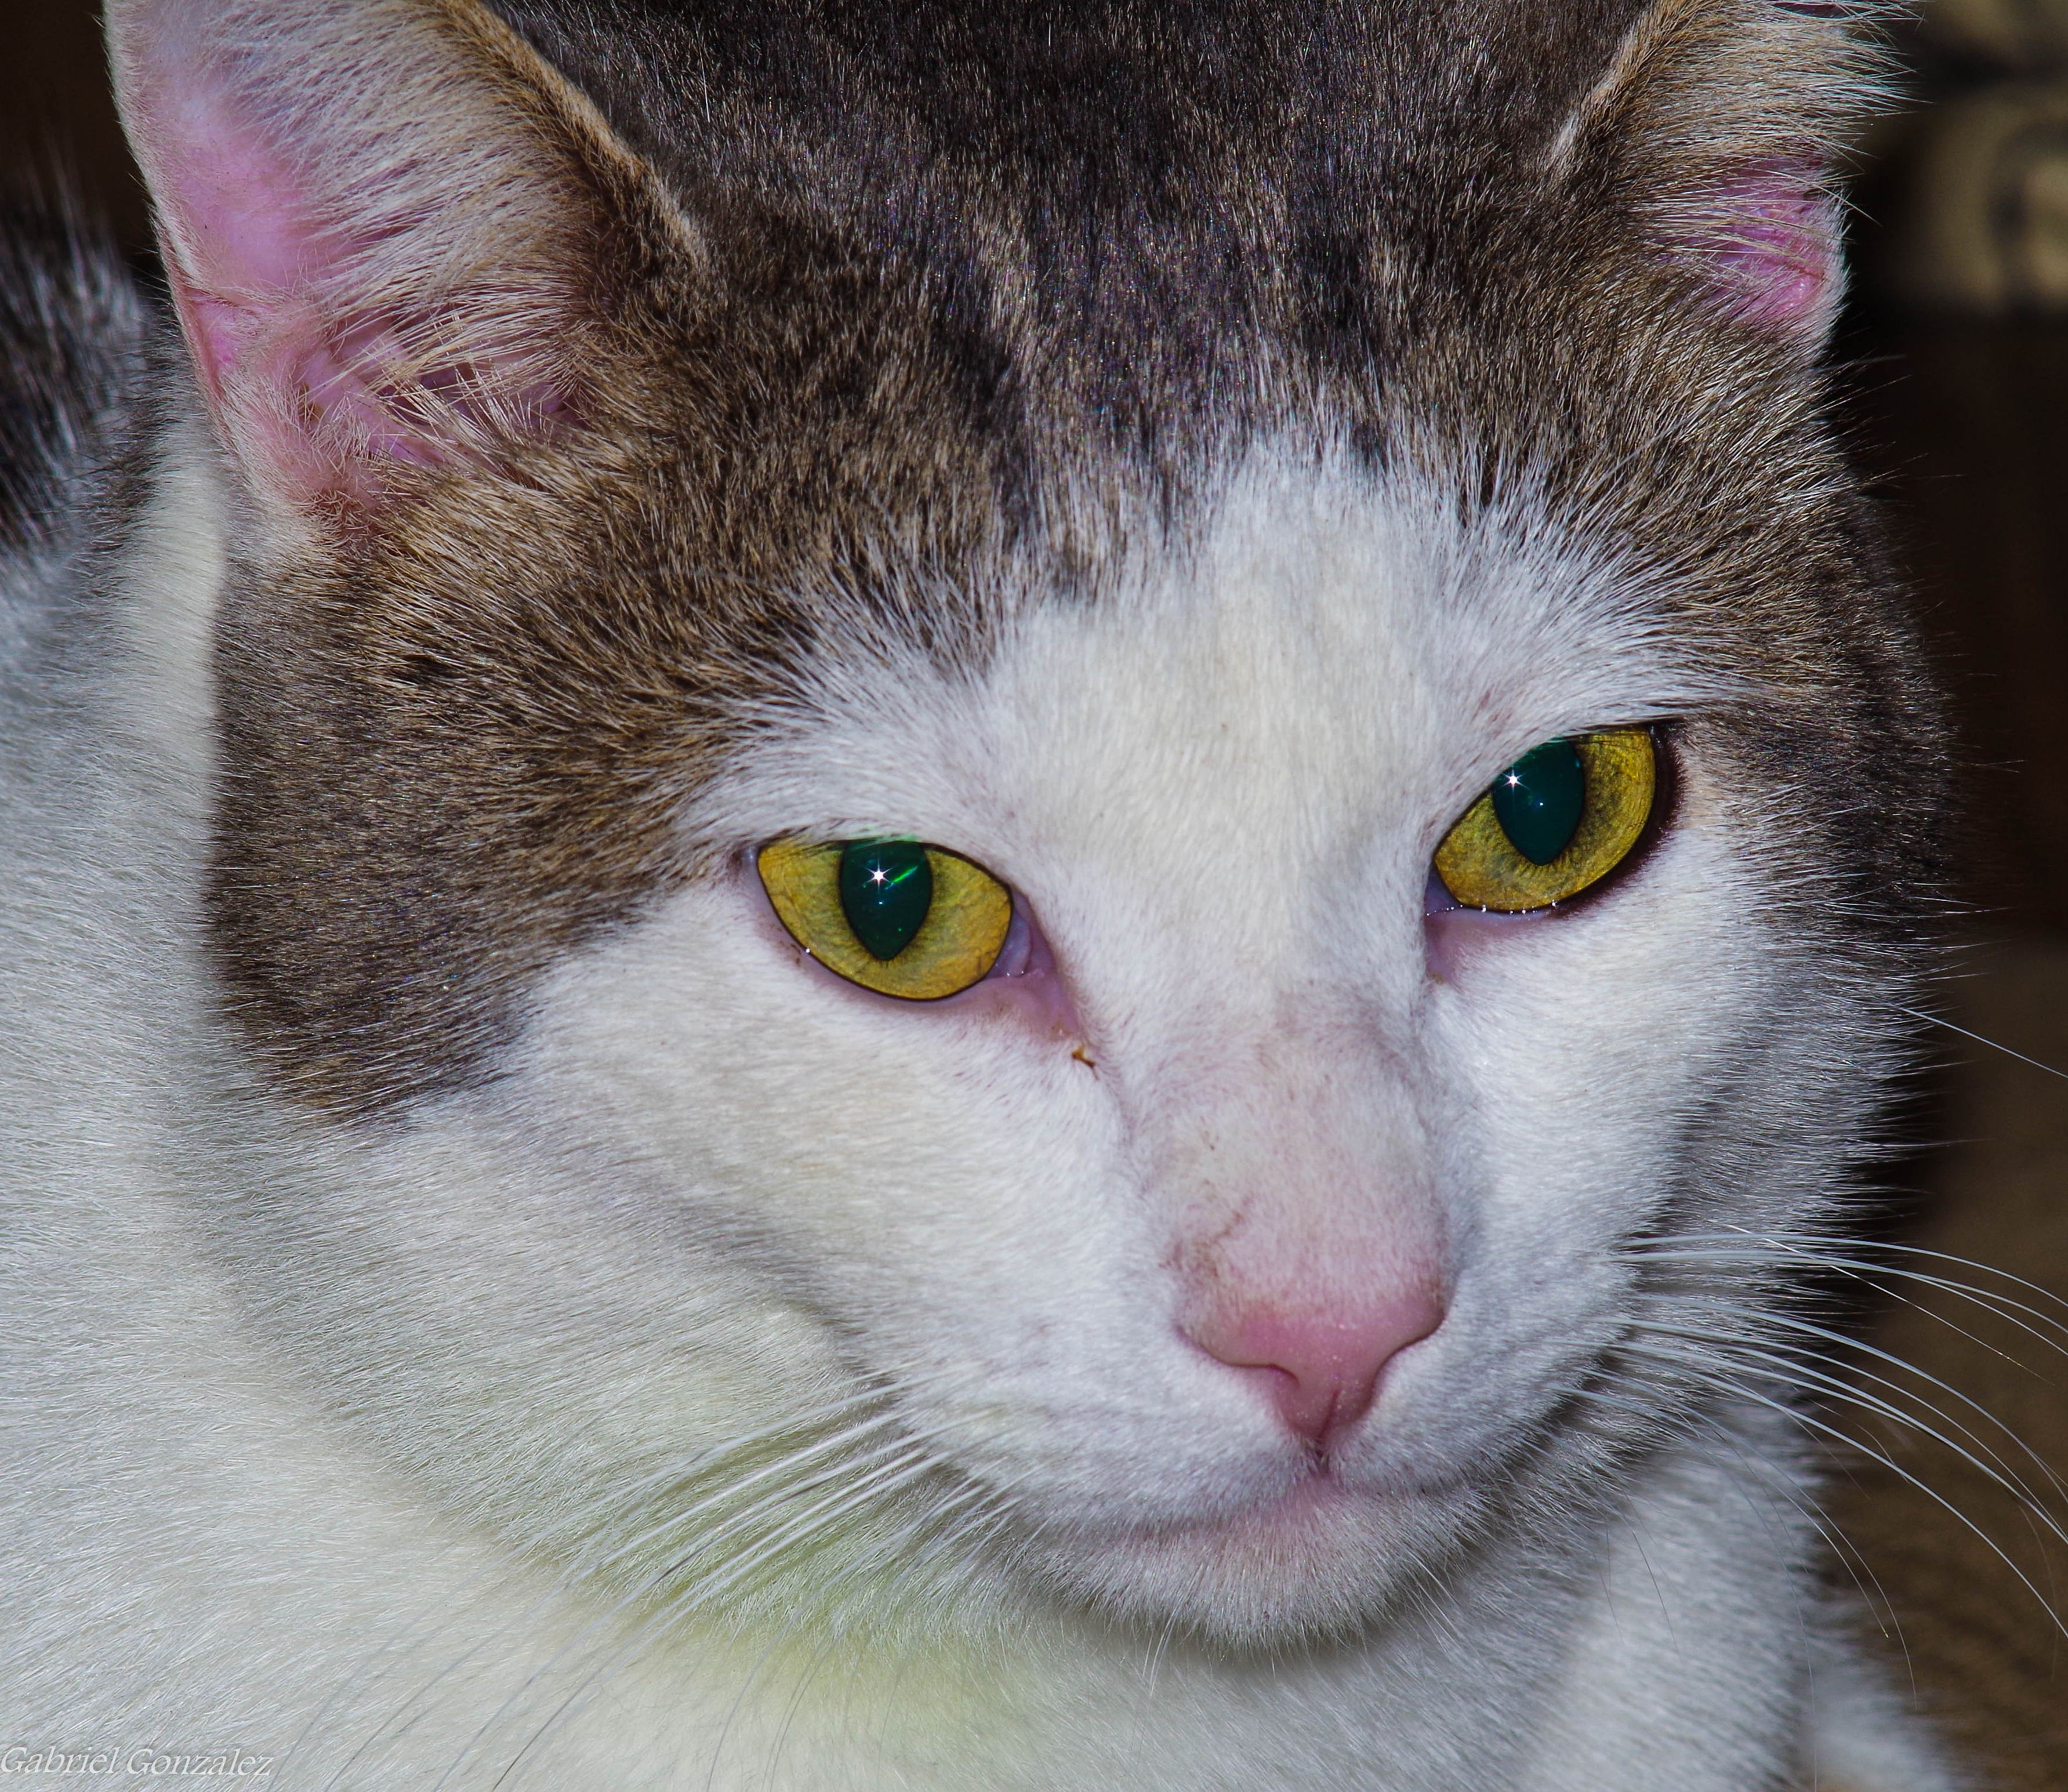
kitten, cat, mammal, close up, cats, nose, whiskers, eye, vertebrate, gatos, gphoto, tabby cat, european shorthair, burmilla, small to medium sized cats, cat like mammal, domestic short haired cat, american shorthair